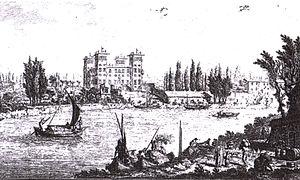
La Villa Medicea dell'Ambrogiana est une villa médicéenne qui se situe aujourd'hui au centre et en position élevée dans la ville de Montelupo Fiorentino.